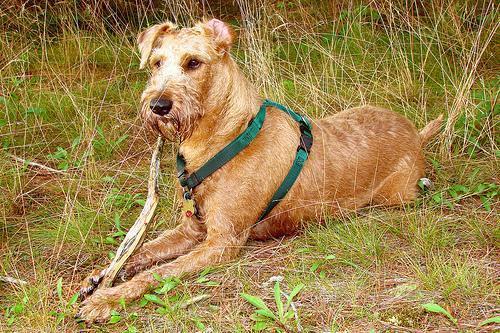
Irish_terrier